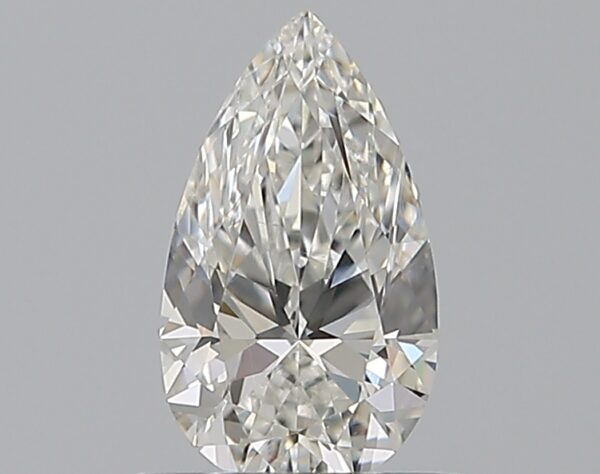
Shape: pear
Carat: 0.5
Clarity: SI1
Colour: G
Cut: EX
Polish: VG
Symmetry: VG
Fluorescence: F
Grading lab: GIA
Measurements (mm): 7.34 x 4.23 x 2.66